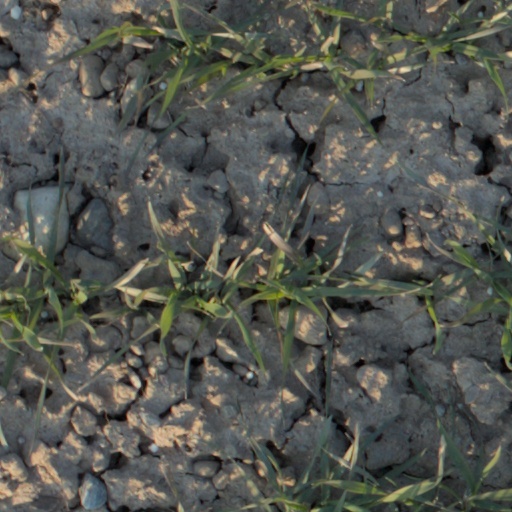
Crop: wheat